Nepal–United States relations

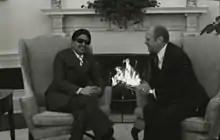
Gerald Ford with then-Prince Gyanendra of Nepal on December 10, 1976.

Since 1951, the United States has provided more than $791 million in bilateral economic assistance to Nepal. In recent years, annual bilateral U.S. economic assistance through the U.S. Agency for International Development (USAID) has averaged $40 million. USAID supports agriculture, health, family planning, environmental protection, democratization, governance, and hydropower development efforts in Nepal. USAID had also supported Nepal's peace process, as well as its preparation for Constituent Assembly elections. The United States also contributes to international institutions and private voluntary organizations working in Nepal. To date, U.S. contributions to multilateral organizations working in Nepal approach an additional $725 million, including humanitarian assistance. The Peace Corps temporarily suspended its operations in Nepal in 2004 due to increasing security concerns and officially terminated its Nepal program in 2006.